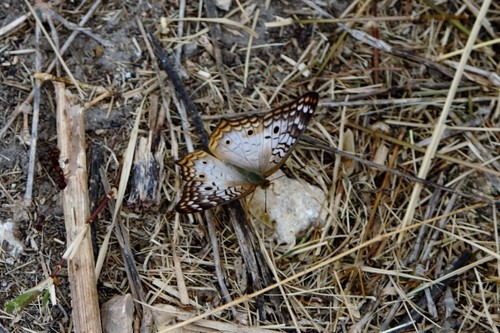
Scientific name: Anartia jatrophae
Common name: White peacock
Family: Nymphalidae
Order: Lepidoptera
Pollinator type: Primary pollinator
Habitat: Gardens, parks, and open areas
Geographic range: Southern United States to Argentina
Conservation status: Least Concern